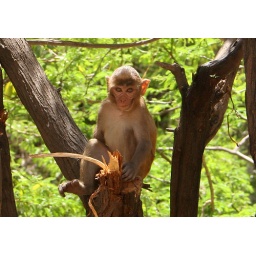
Jaipur - Galtaji - monkey in tree